Aral Sea

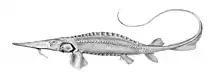
The Syr Darya sturgeon ("Pseudoscaphirhynchus fedtschenkoi") was a species of fish possibly driven to extinction by the shrinkage of the Aral Sea.

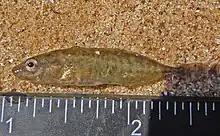
The Ukrainian stickleback ("Pungitius platygaster") was the only native species of the Aral Sea to survive its reduction and salinization.

Despite its former vast size, the Aral Sea had relatively low indigenous biodiversity. However, the Aral Sea basin had an exceptional array of endemic fish subspecies (including three endemic sturgeon species). Most of these still survive in the North Aral Sea, but some, such as the sturgeons, have been greatly reduced or even driven to extirpation by the lake's shrinkage. Native fish species of the lake included